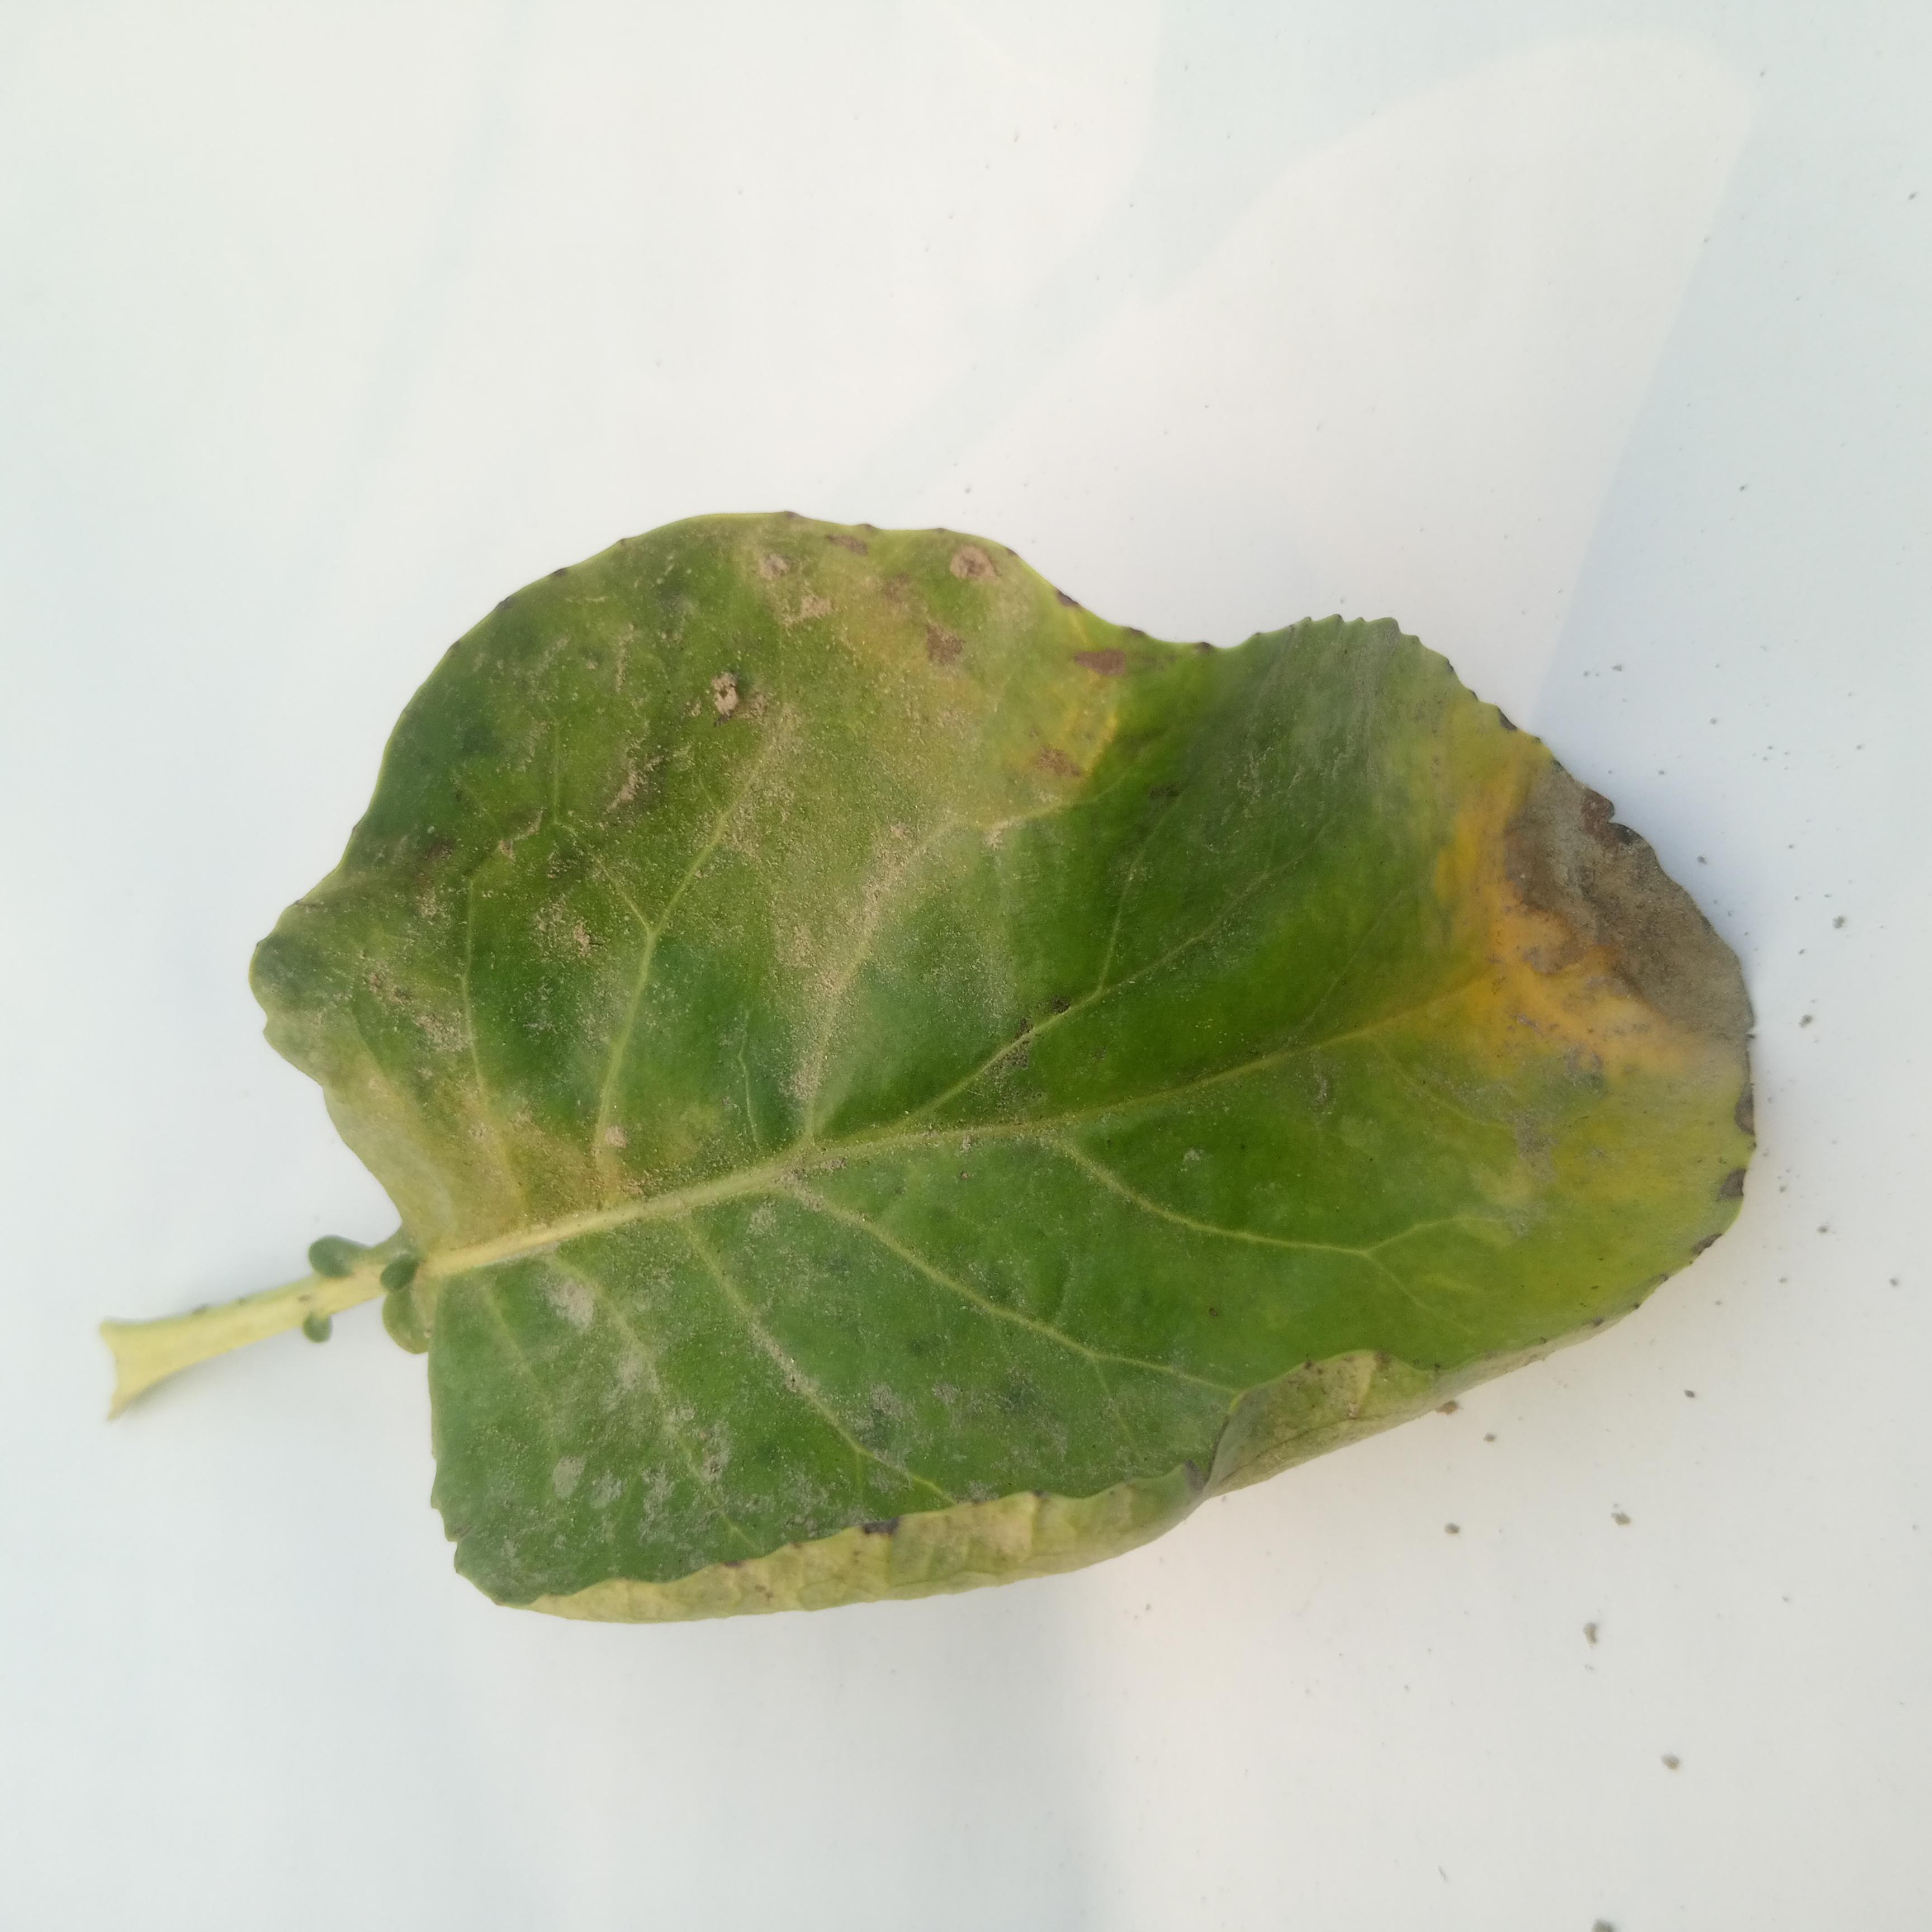
Label: Black Rot